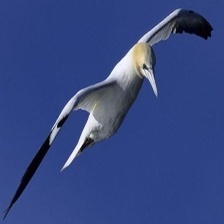
Species: NORTHERN GANNET
Scientific name: MORUS BASSANUS